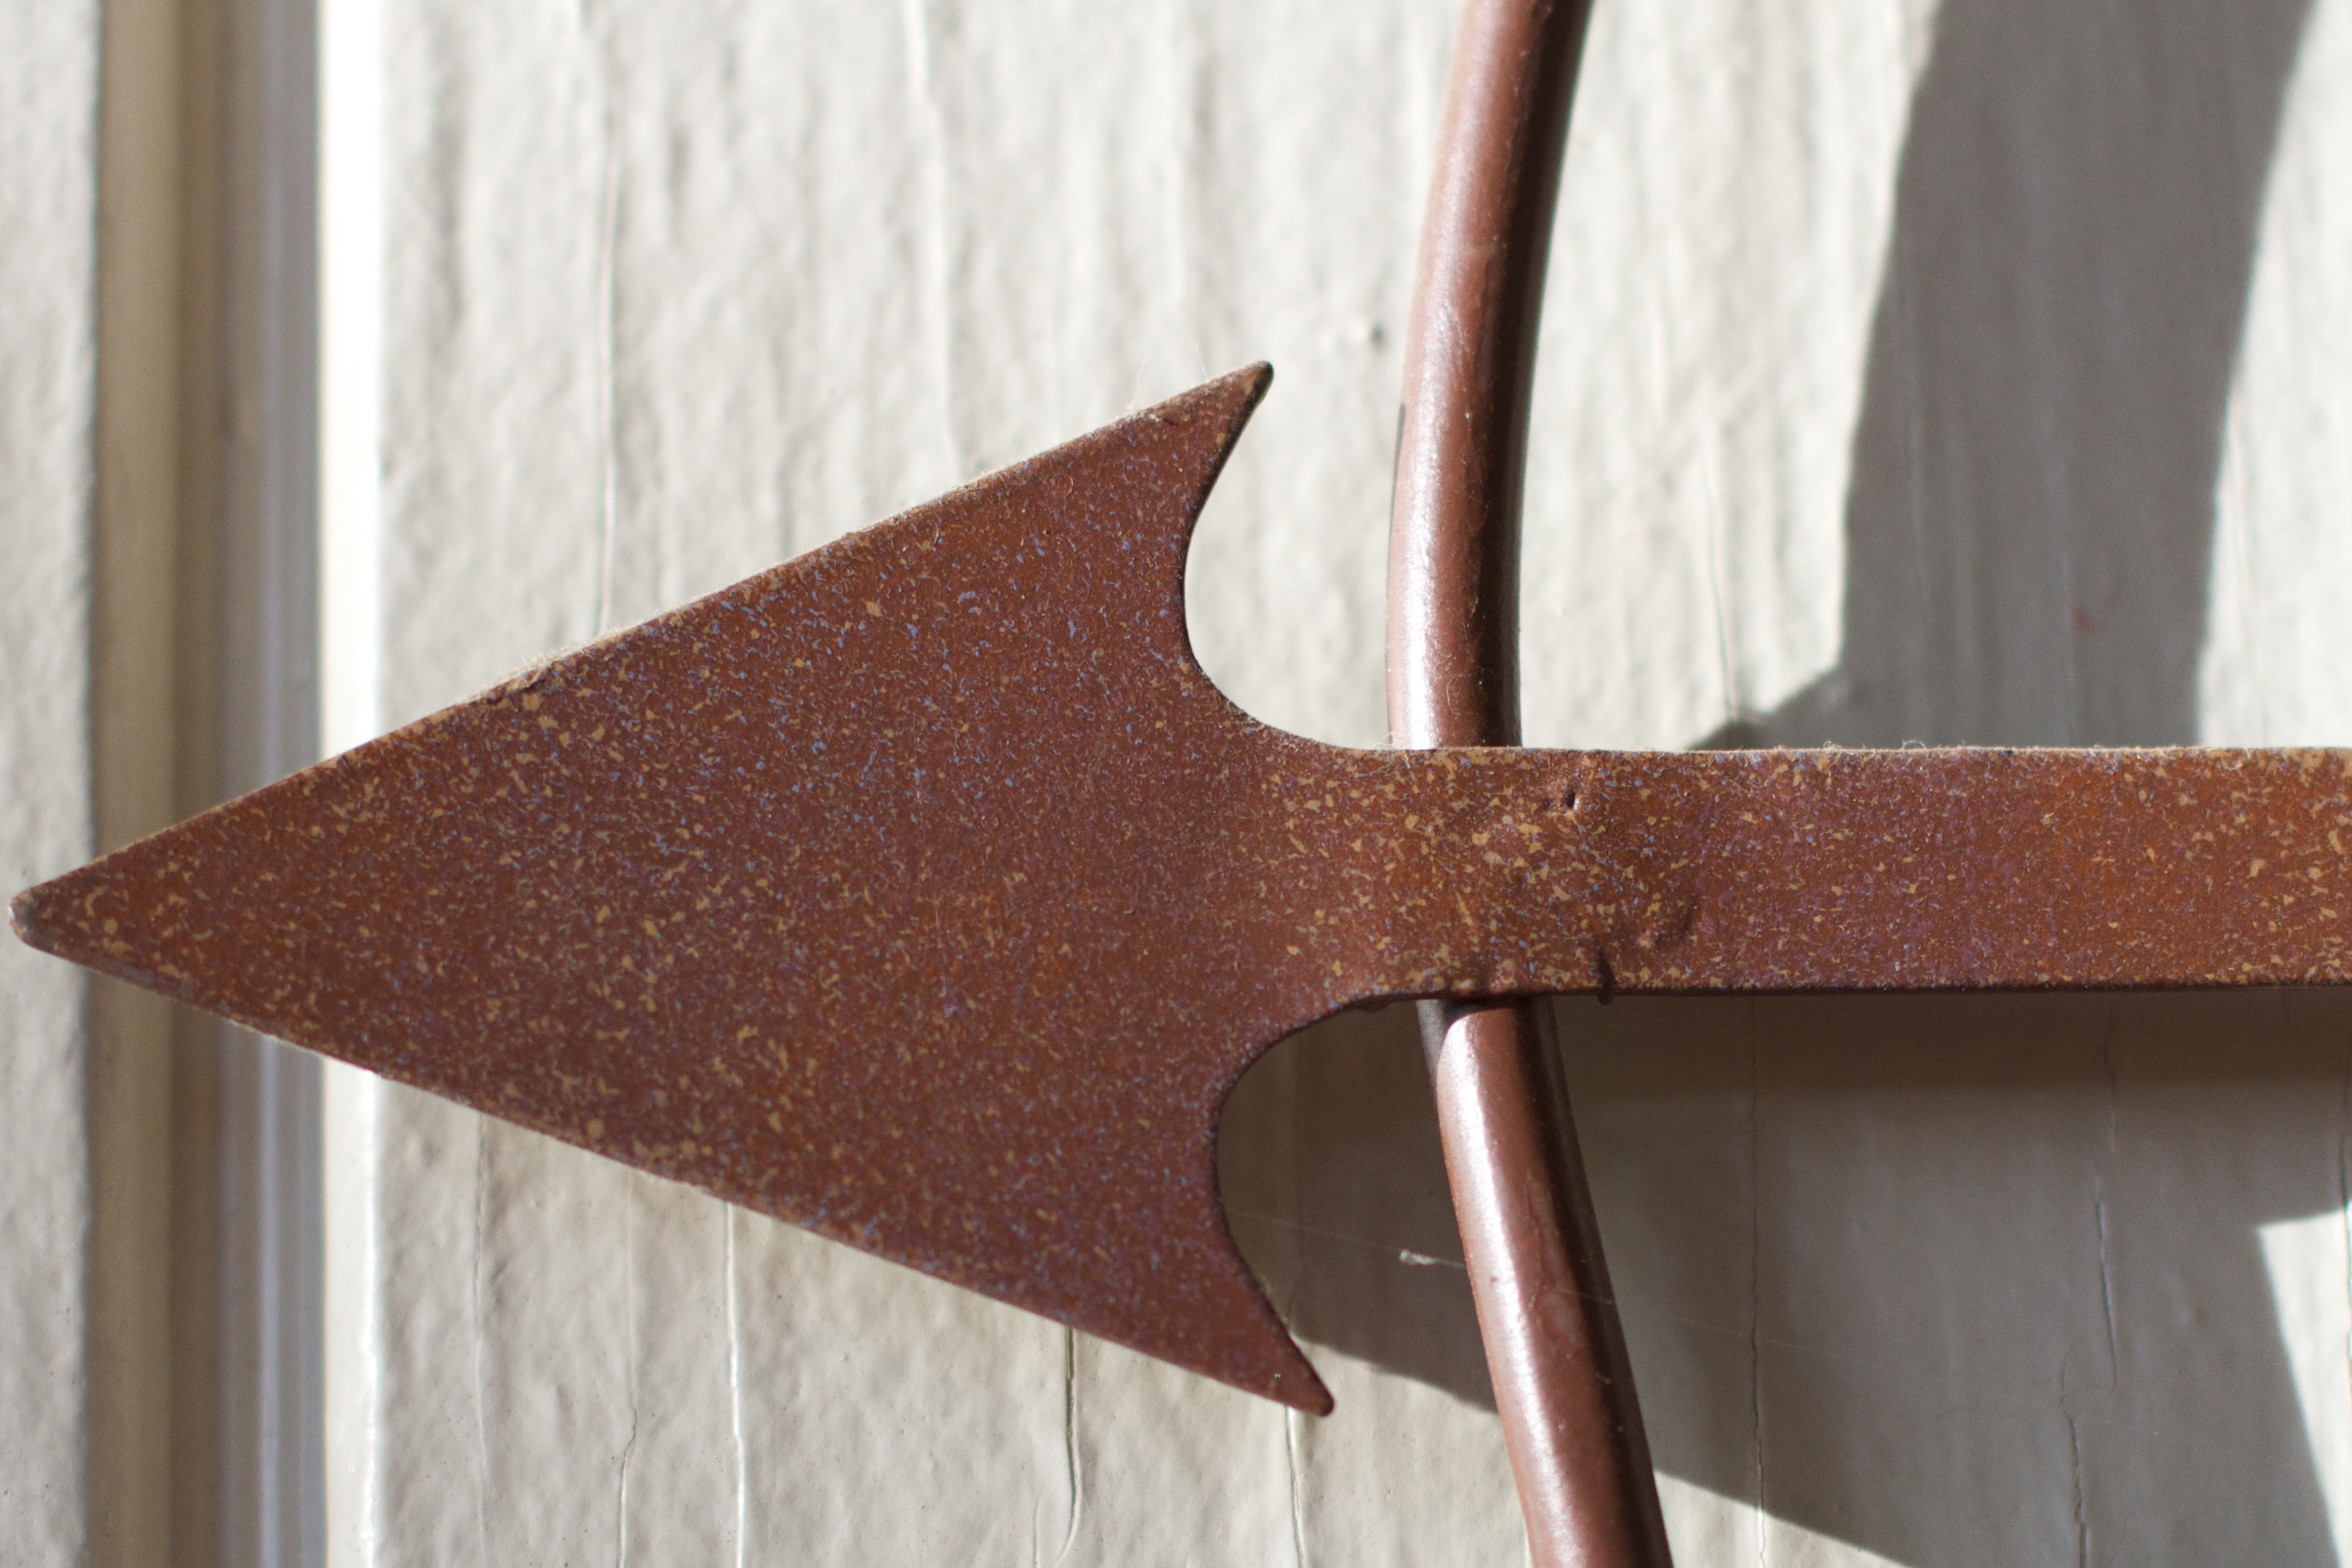
table, wing, wood, floor, furniture, material, product, arrow, hardwood, molding